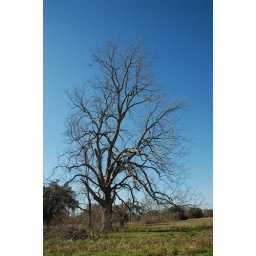
Tall pecan tree against blue sky